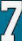
Number: 7